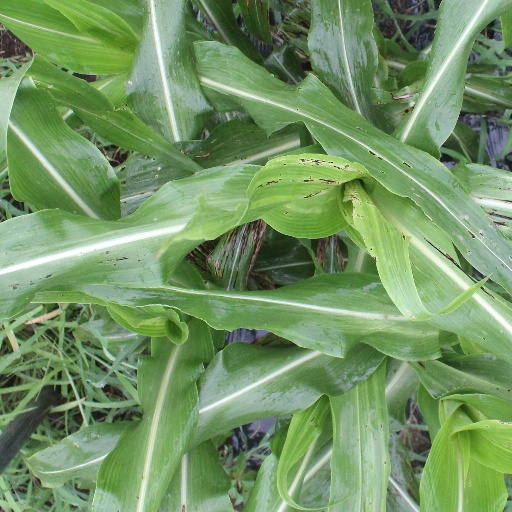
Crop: sorghum